Mu'izz al-Dawla

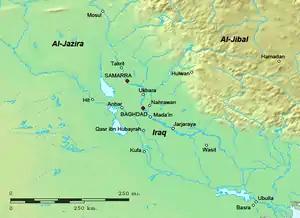
Map of Iraq in the 9th–10th centuries

From Khuzestan he launched several campaigns into Iraq, where the Caliphate was in serious internal disarray. These expeditions were on his own initiative; Ali had not ordered them and did not send support for them. In 944, Ahmad captured Wasit, but was met by an Abbasid army near Al-Mada'in under the "de facto" ruler of the Caliphate, Tuzun. Ahmad eventually emerged victorious during the battle, and then marched towards Baghdad, but was forced to retreat back to Ahvaz on July 28 after Tuzun destroyed the bridge to Baghdad. In 945, an Abbasid officer, Yanal Kushah, joined Ahmad, who shortly invaded Iraq again.